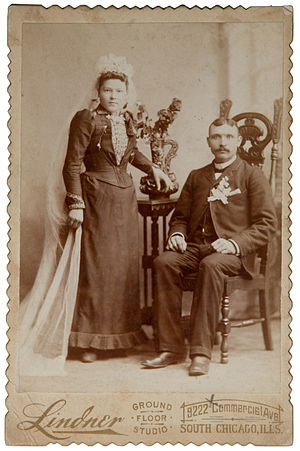
Brudekjole / Historie
Brudekjole fra det sene 1800-tal.
En brudekjole er en kjole, som udelukkende anvendes i forbindelse med bryllup eller vielse.